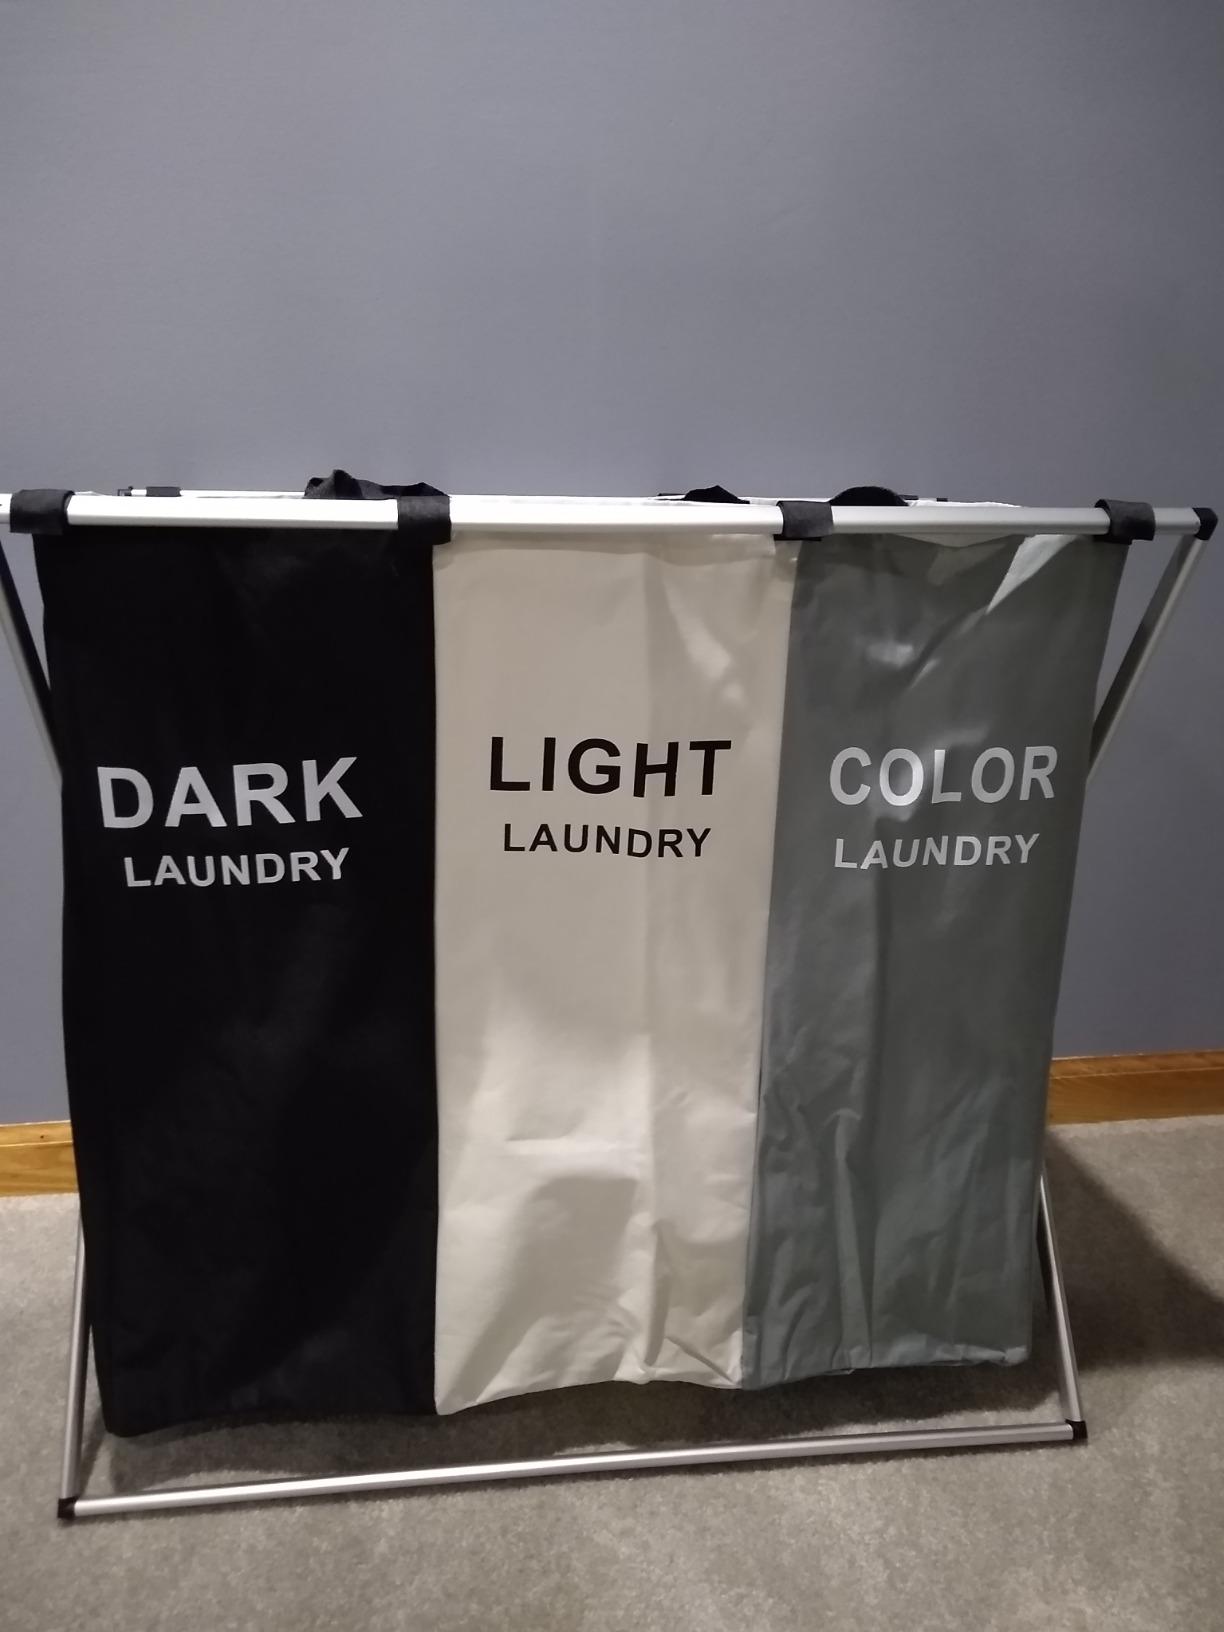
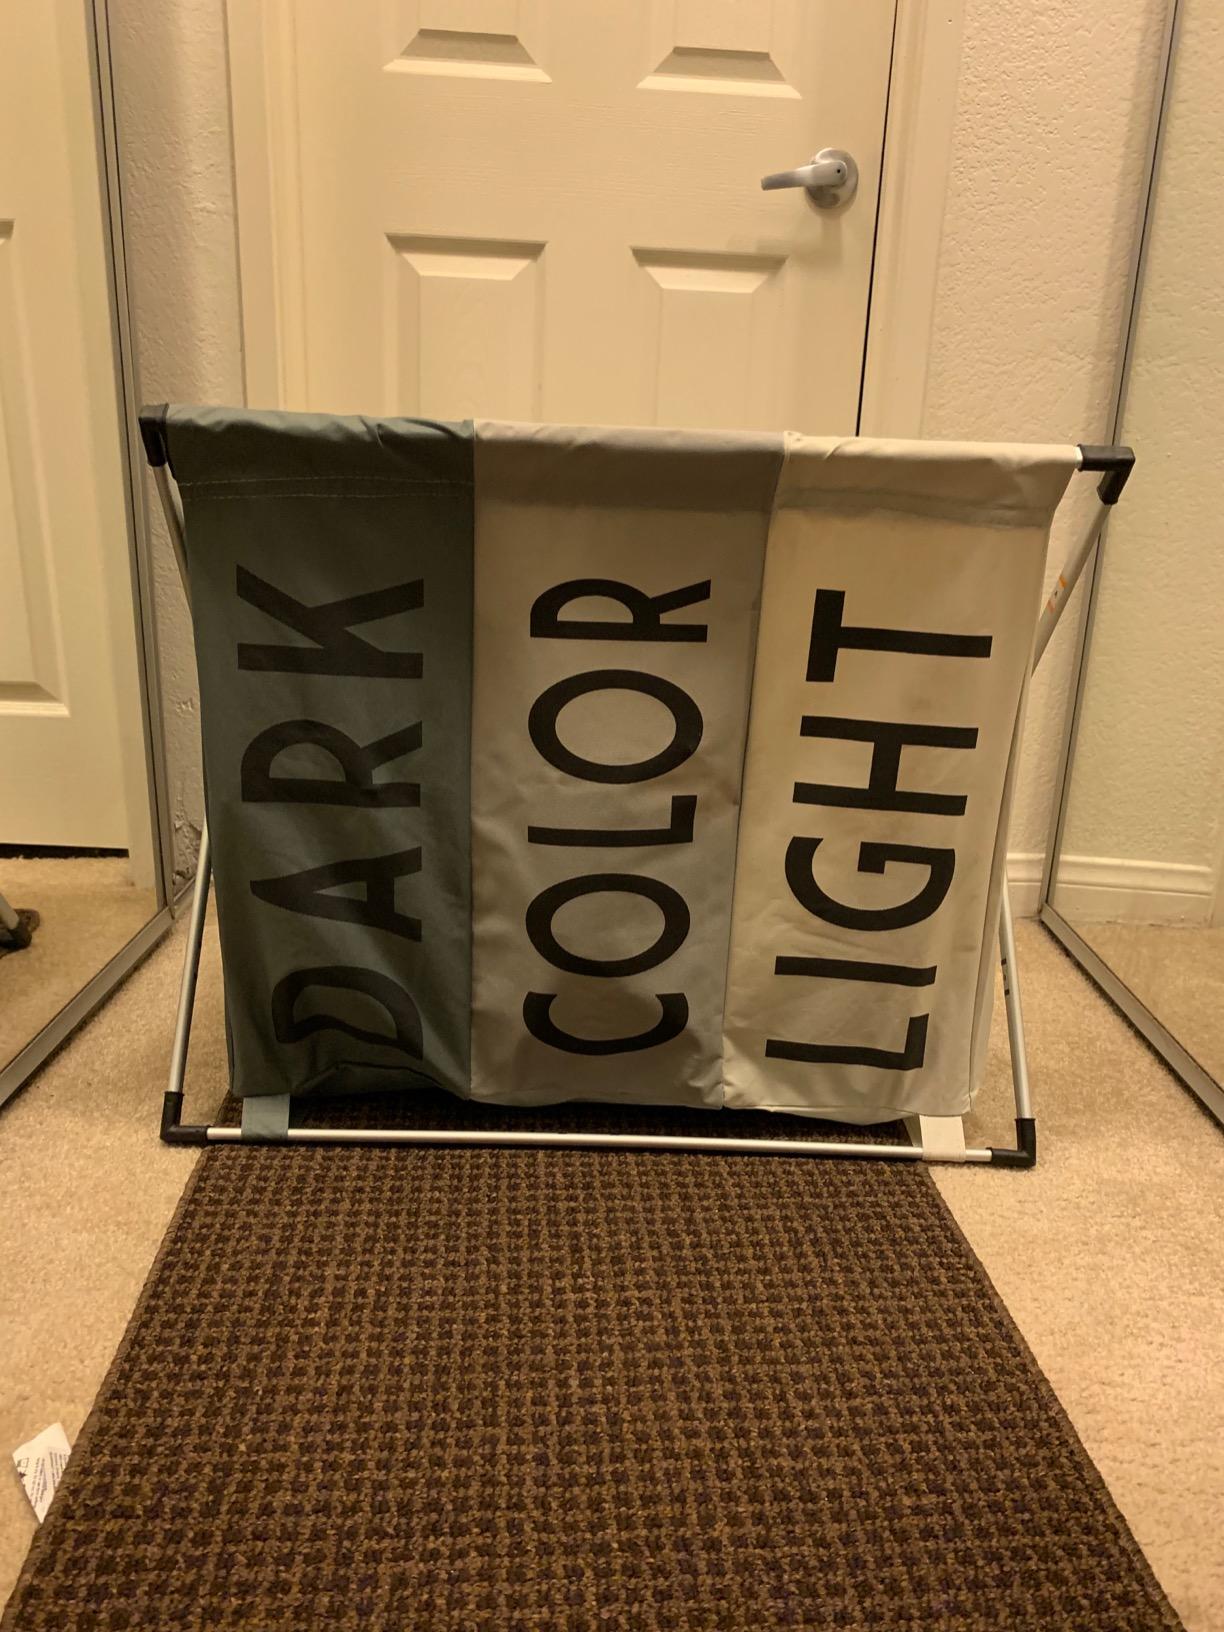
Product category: items_hamper
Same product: no